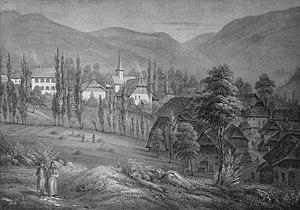
Waldbach (Waldersbach), lithographie de Théophile Schuler, extrait de la série des vues du Ban-de-la-Roche, 1837. Musée Jean-Frédéric Oberlin à Waldersbach (Bas-Rhin).
Waldersbach est une commune française, située à 500 m d'altitude dans le département du Bas-Rhin, en région Grand Est.